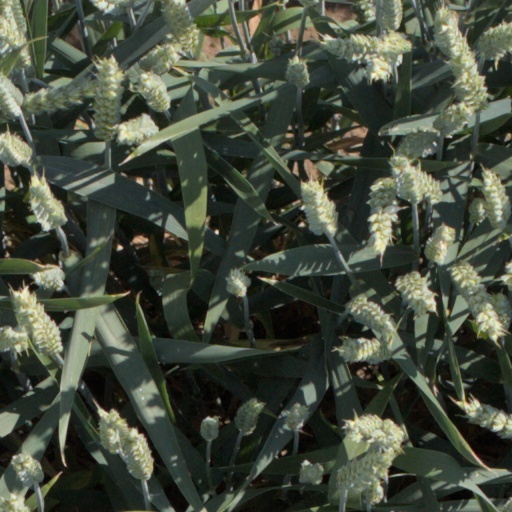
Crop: wheat